Argentina Bicentennial

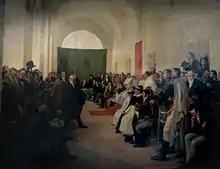
The Argentina Bicentennial commemorates the 200 years of the May Revolution.

The Argentina Bicentennial was a series of ceremonies, festivals, and observances celebrated on May 25, 2010, and throughout the year. They commemorated the 200th anniversary of the May Revolution, a sequence of historical events that led to the Viceroy Baltasar Hidalgo de Cisneros being ousted from office and replaced with the Primera Junta, the first national government.